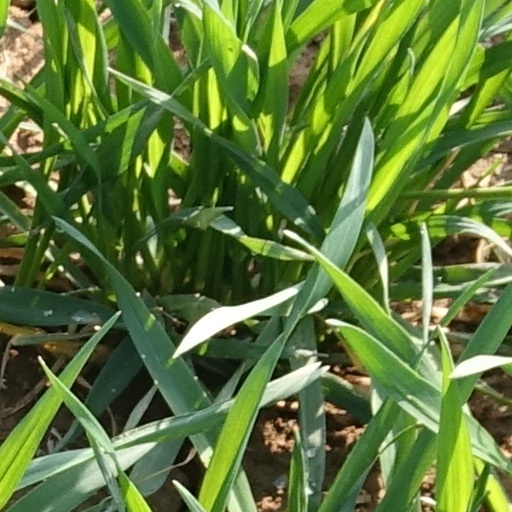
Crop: wheat